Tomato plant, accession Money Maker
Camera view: horizontal (90 deg, fisheye); turntable rotation: 210 degrees
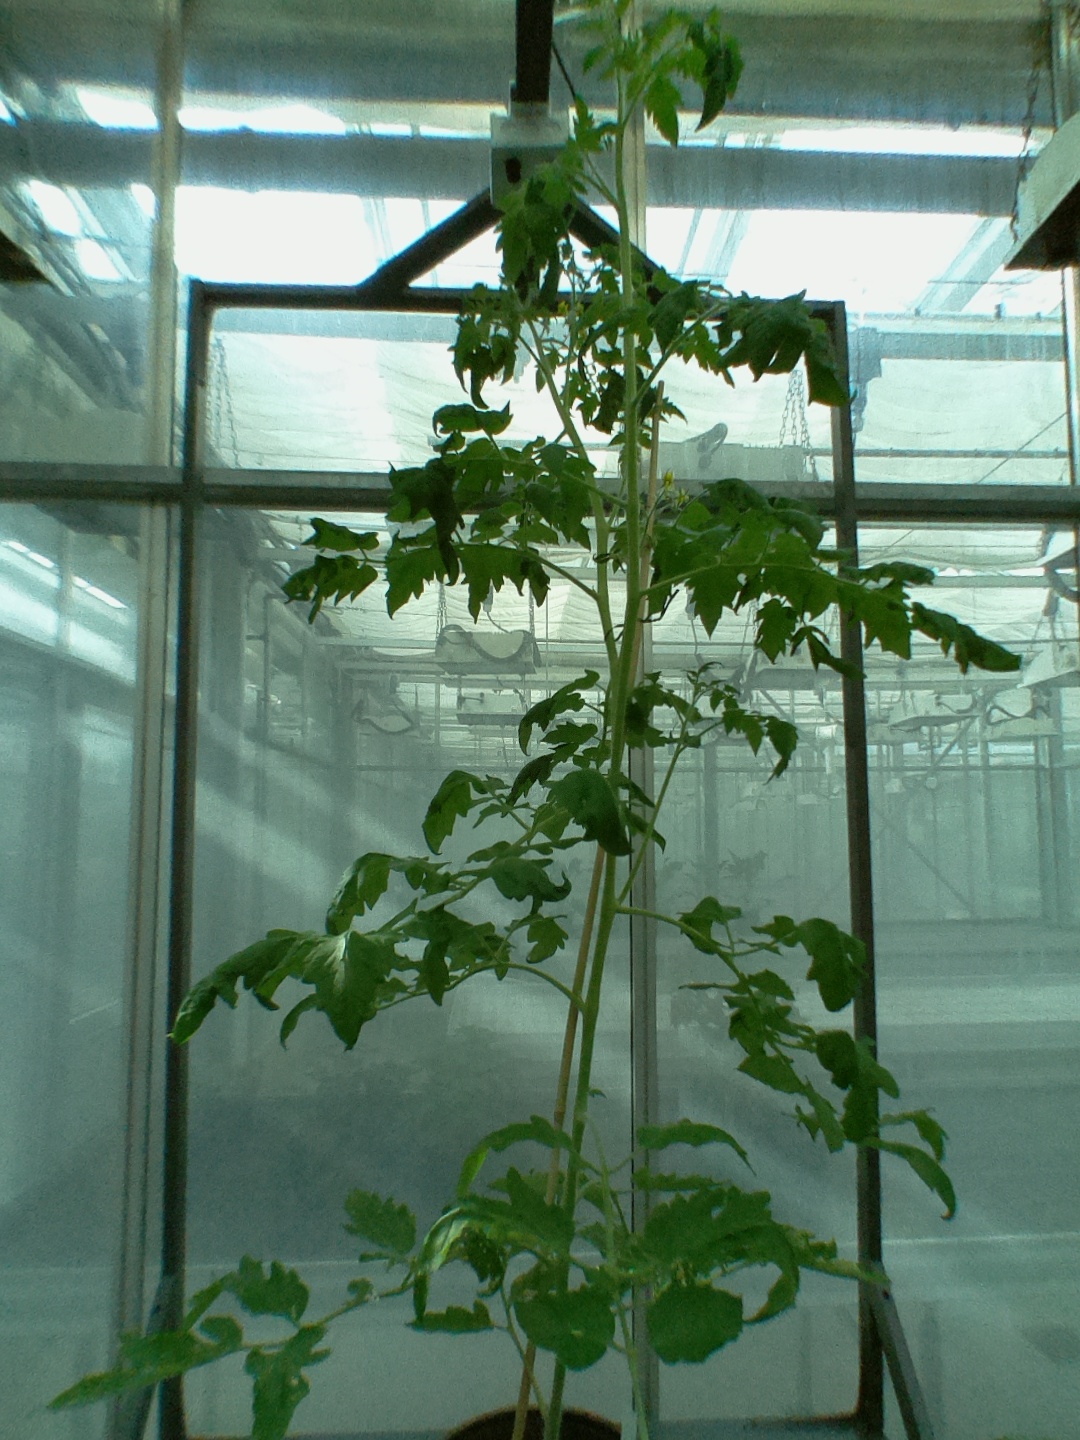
BBCH growth stage 64: 40%-50% of flowers open